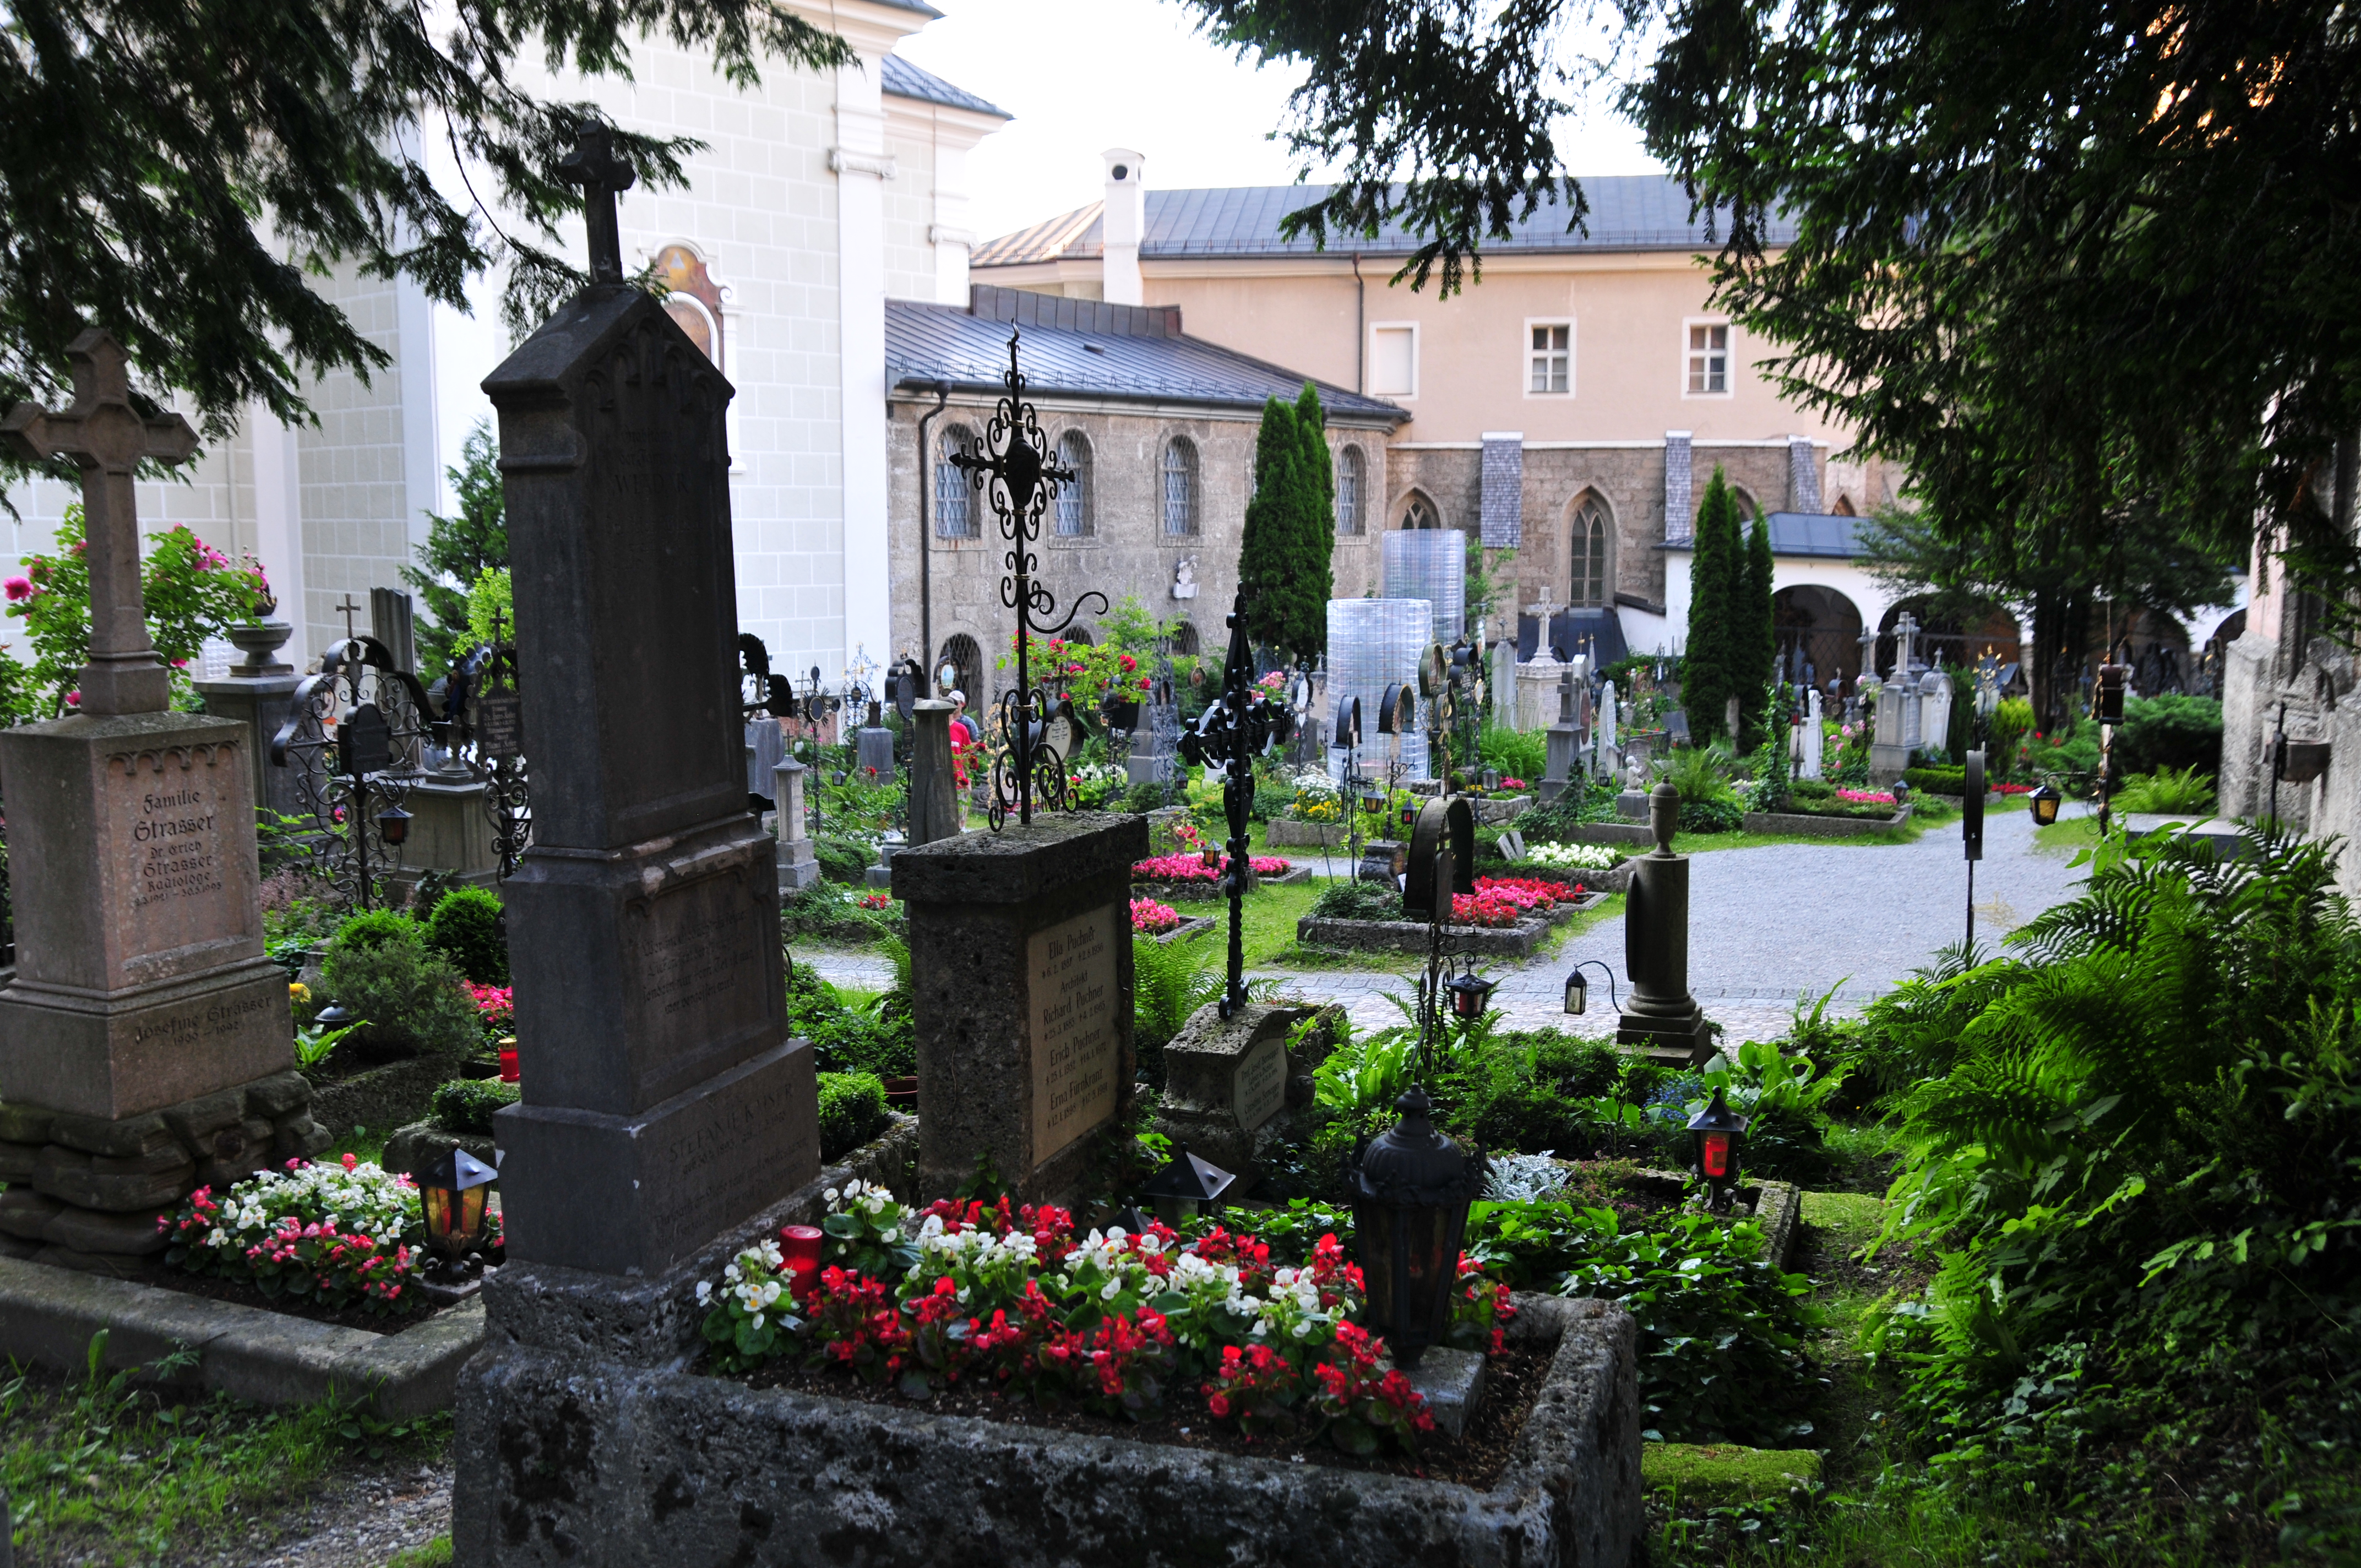
nikon, cemetery, garden, grave, memorial, salzburg, d300, salisburgo, geographical feature